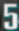
Number: 5